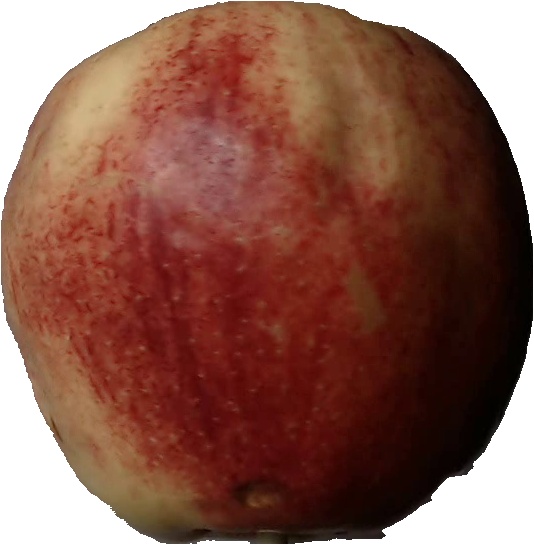
Label: apple_red_3